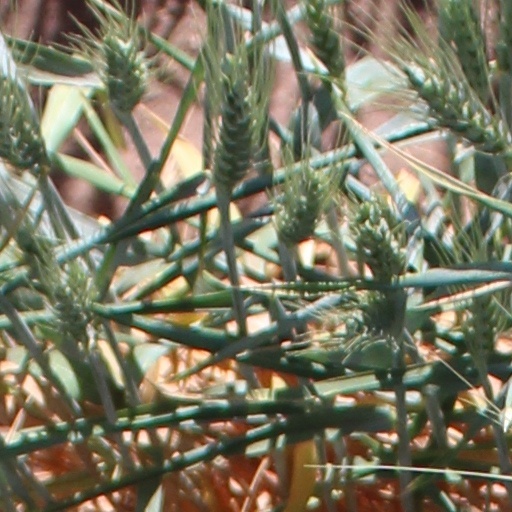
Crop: wheat